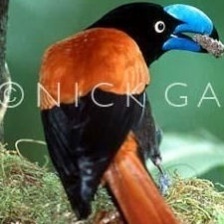
Species: HELMET VANGA
Scientific name: EURYCEROS PREVOSTII